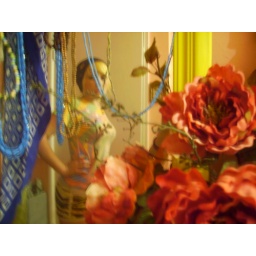
girl in the mirror